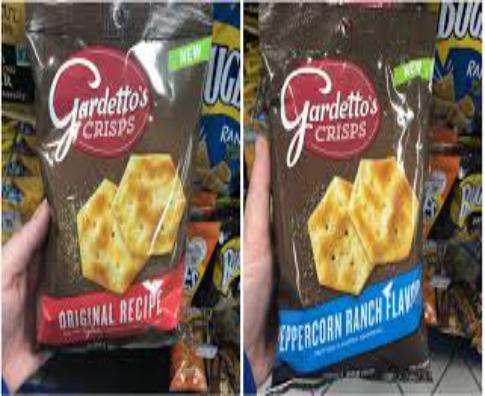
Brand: Gardetto's
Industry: Food